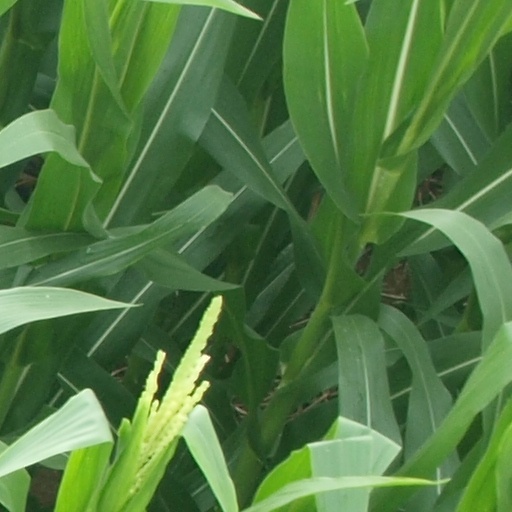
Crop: maize; corn